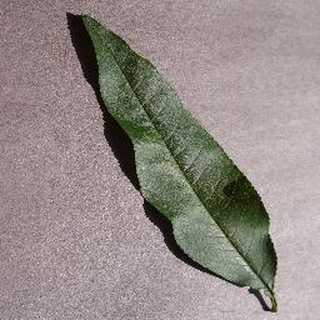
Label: healthy_peach